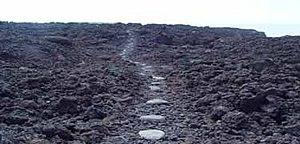
L'Ala Kahakai National Historic Trail est un sentier de randonnée américain de l'île d'Hawaï, à Hawaï. Il est classé National Historic Trail depuis le 14 novembre 2000.